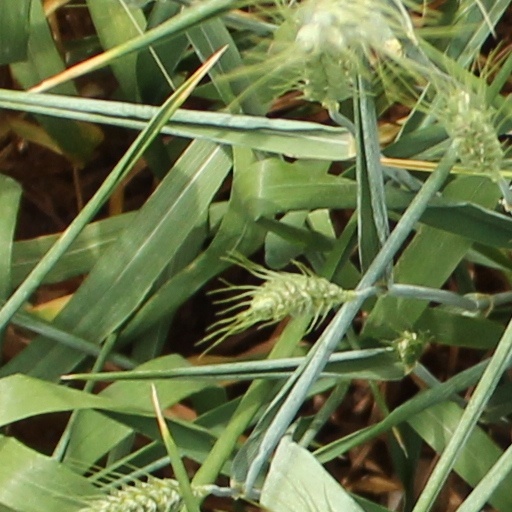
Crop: wheat